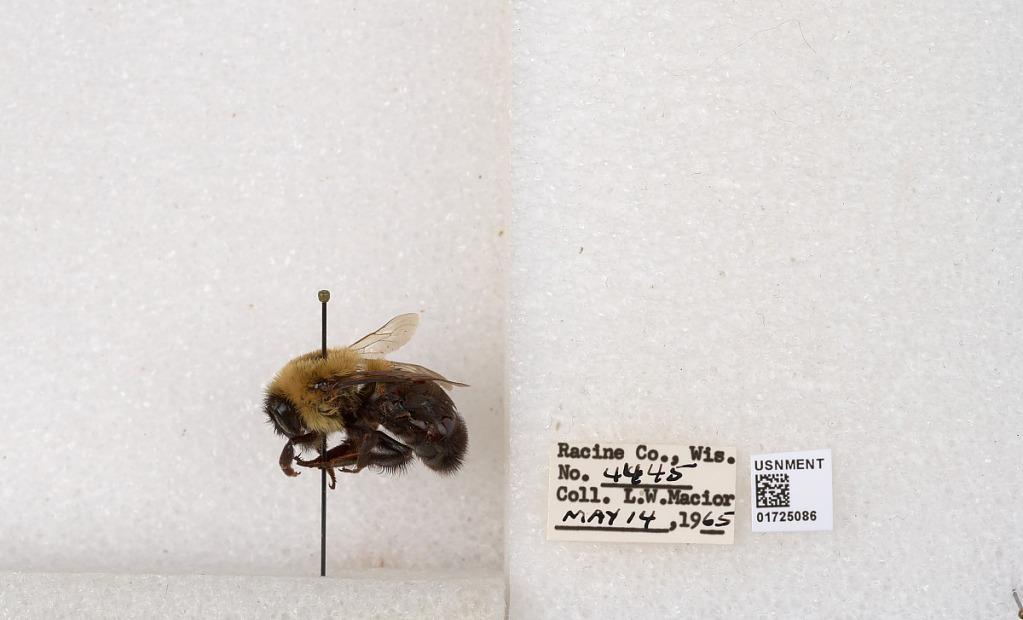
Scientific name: Bombus impatiens Cresson
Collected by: L. Macior
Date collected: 1965-5-14
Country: United States
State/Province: Wisconsin
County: Racine
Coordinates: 42.7299, -87.8123